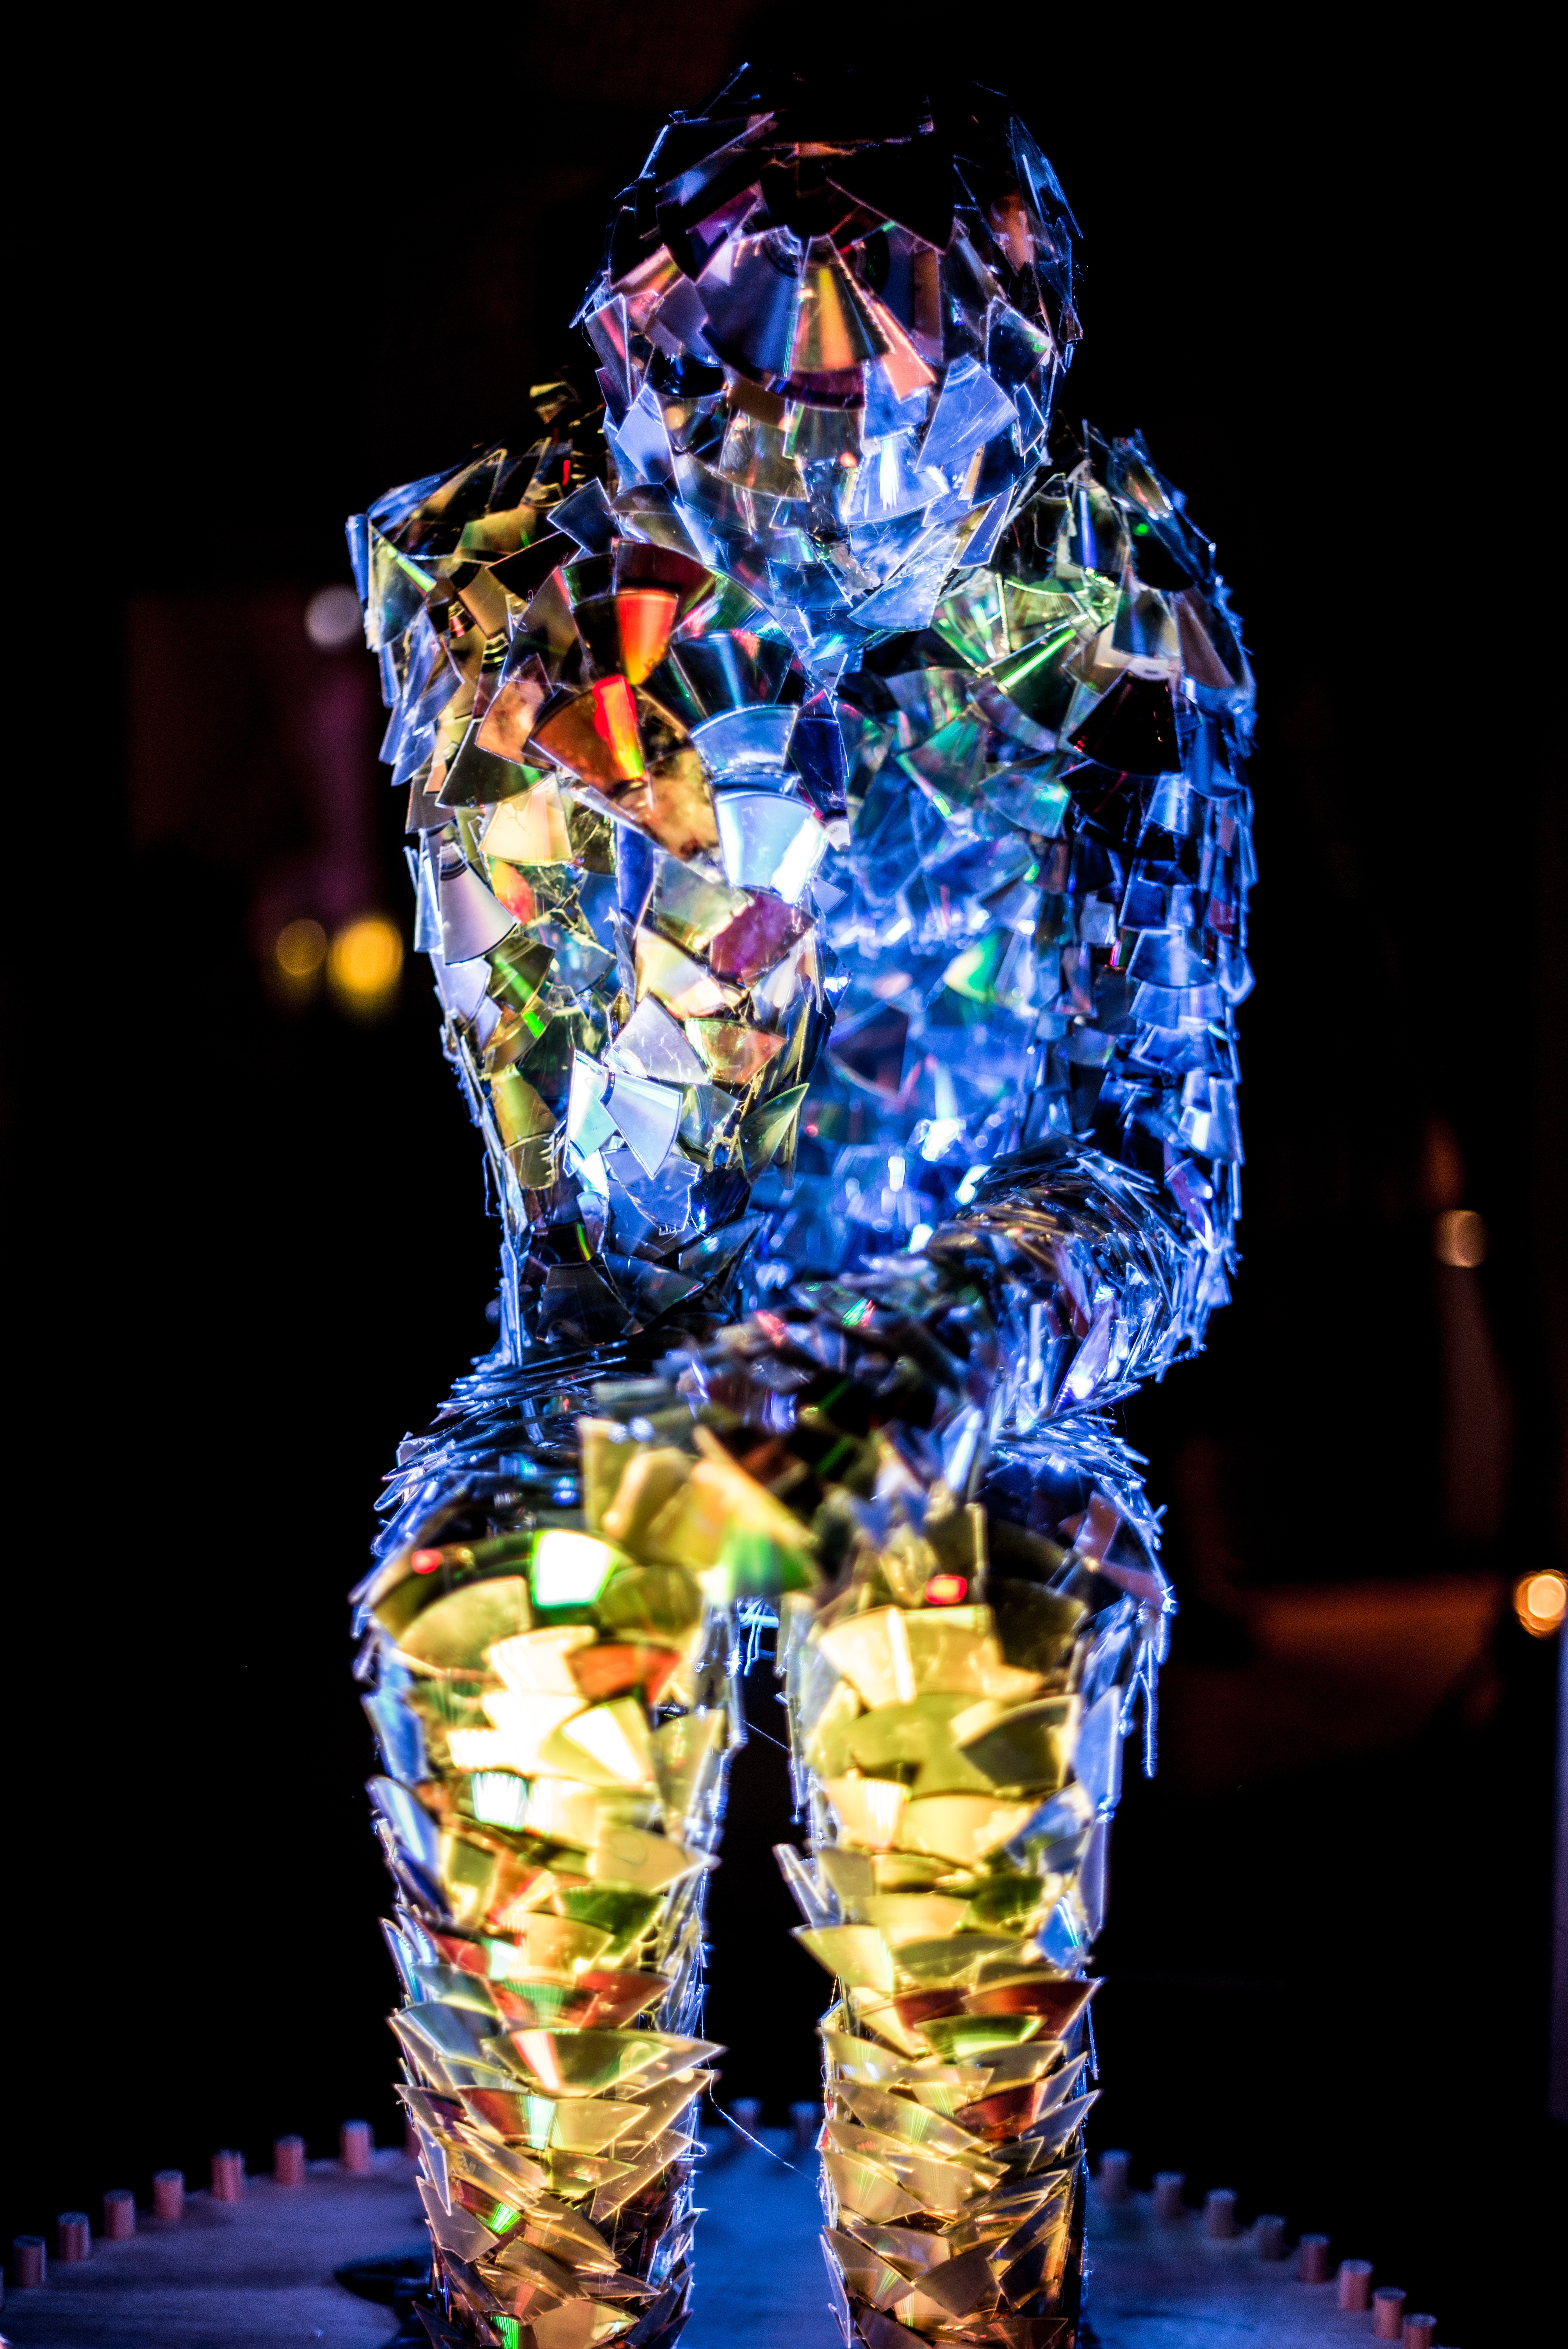
man, dark, male, thinking, statue, carnival, sitting, black, toy, modern, sculpture, art, thinker, famous, rodin, masterpiece, copy, organism, the thinker, cd's